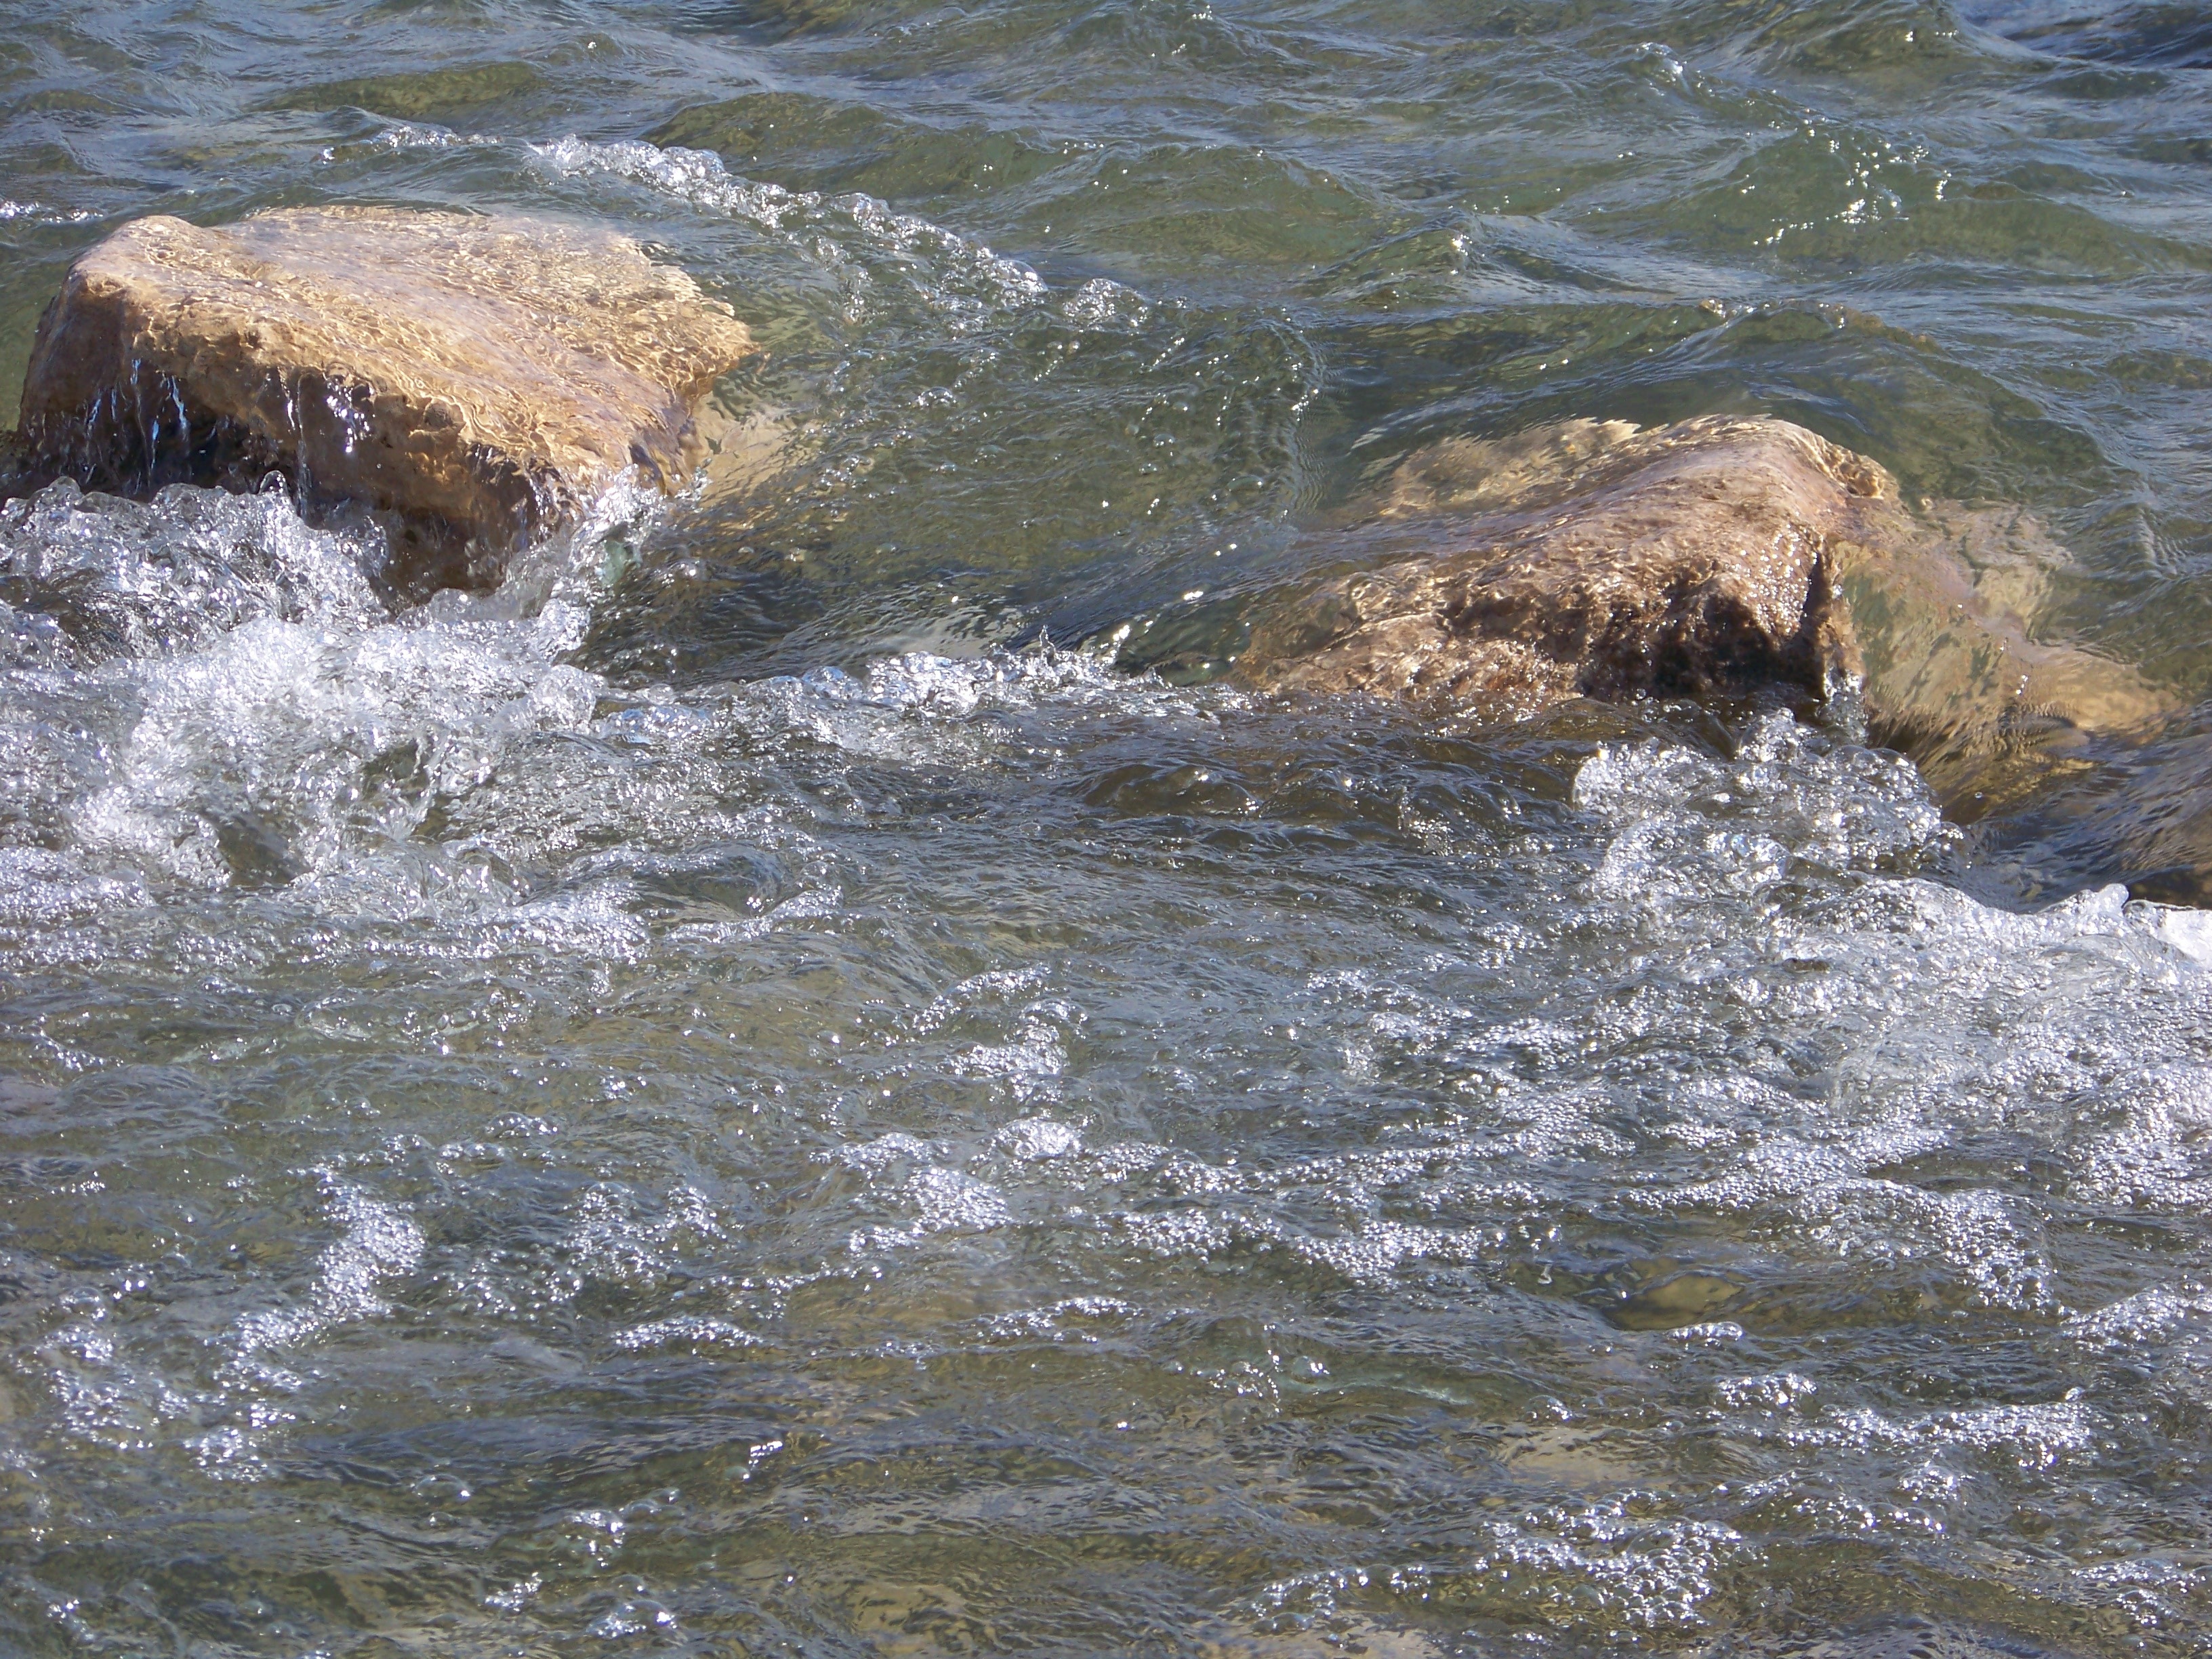
sea, coast, water, nature, rock, tea, wave, river, travel, wildlife, stream, rapid